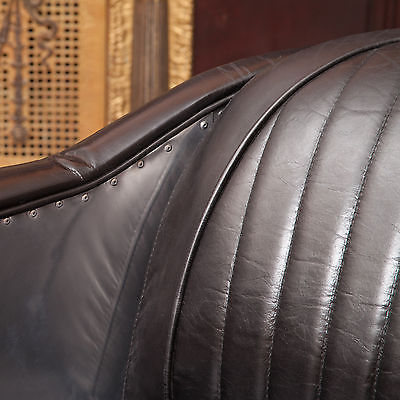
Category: chair